Currier Park Historic District

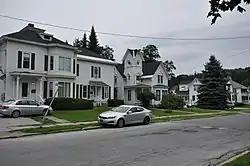

The Currier Park Historic District encompasses a historic late 19th-century affluent residential area of the city of Barre, Vermont. Centered around Currier Park, a rectangular park laid out in 1883 just east of the city's downtown, are a collection of a high quality predominantly Italianate and Queen Anne Victorian residences. The district was listed on the National Register of Historic Places in 1990.